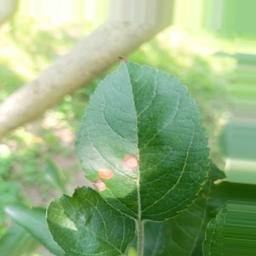
Label: Alternaria